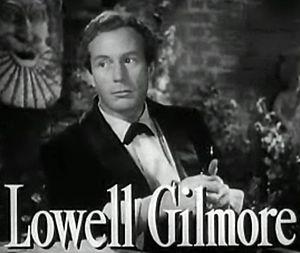
Lowell Gilmore est un acteur américain, né à Saint Paul le 20 décembre 1906, décédé à Hollywood le 31 janvier 1960.
Le Portrait de Dorian Gray est un drame fantastique américain écrit et réalisé par Albert Lewin, sorti en 1945. Ce film est l'adaptation du roman Le Portrait de Dorian Gray d'Oscar Wilde.